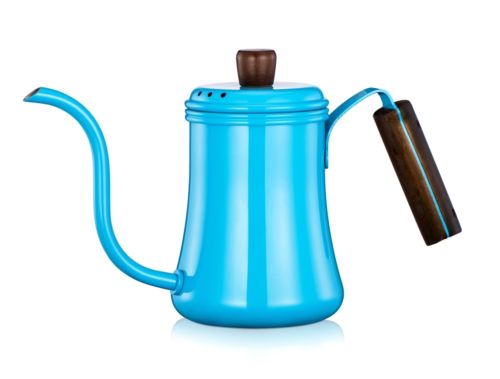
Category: kettle